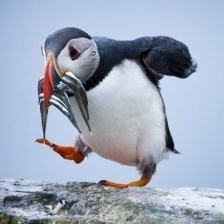
Species: PUFFIN
Scientific name: FRATERCULA